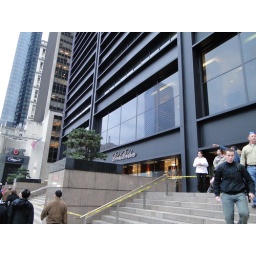
The black building that survived behind the twin towers (it's in some of the pictures taken when the towers collapsed.)